Baloji (rapper)

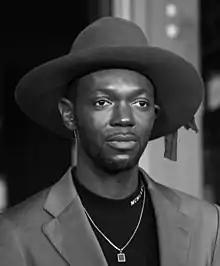
Baloji in 2020

Baloji (born 1978), also known as MC Balo, is a rapper, singer, and film director. Of Congolese origin, he has lived in Belgium since he was a young child. Known as MC Balo as part of the hip-hop group Starflam, he went on to pursue a career as a solo artist in 2008. His 2023 film "Omen" premiered at Cannes in the Un Certain Regard section, where it won the New Voice Prize, and became an international critical success. It was the Belgian entry for Best International Feature Film at the 96th Academy Awards.